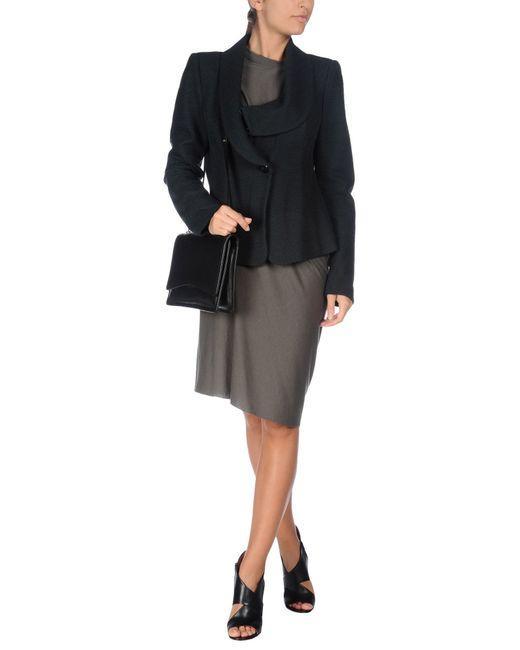
Raffinierte schwarze Jacke mit langem Ärmel und überlappendem Kragen